List of Law & Order: Special Victims Unit characters

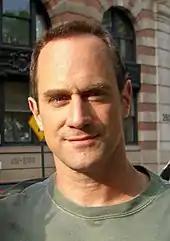
Elliot Stabler was portrayed by Christopher Meloni from 1999 to 2011. He has since reprised the role on his new spin-off, Law and Order: Organized Crime, and is now recurring on SVU.

"", a spin-off of the crime drama "Law & Order", follows the detectives who work in the "Special Victims Unit" of the 16th Precinct of the New York City Police Department, a unit that focuses on crimes involving rape, sexual assault, and child molestation, as well as any crime loosely connected with any of the three, such as domestic violence, kidnapping, and child abandonment. Since its debut in September 1999, the series has followed the career of Olivia Benson, as she progresses from the rank of Detective, working with a partner (initially Elliot Stabler, and later Nick Amaro), to Sergeant and then to Lieutenant, replacing Donald Cragen as commanding officer of SVU, and then to Captain. The unit also has a prosecutor assigned from the District Attorney's office, and frequently interacts with medical examiners and psychiatrists.